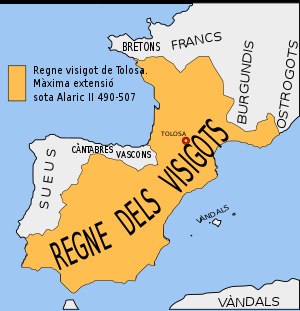
Gotere / Historie / Nye gotiske grupperinger
Det visigotiske riges storhedstid under Alarik 2., 490-507.
"Goterne var et germansktalende folk, der boede ved Wislas udmunding i Østersøen i det 1. århundrede e.Kr. De var kendt i middelhavsområdet som gotoner. Navnet udledes af det gotiske ord giutan eller af formen gutans. Folkenavnet kan altså betyde ""udgyderne"". I den anden halvdel af det 2. århundrede drog en stor del af goterne mod sydøst i retning af Sortehavet. Der var sandsynligvis tale om flere adskilte grupperinger, men fra det 3. århundrede hører man i romerske kilder om to større grupper, tervingerne mod vest og greutungerne mod øst.